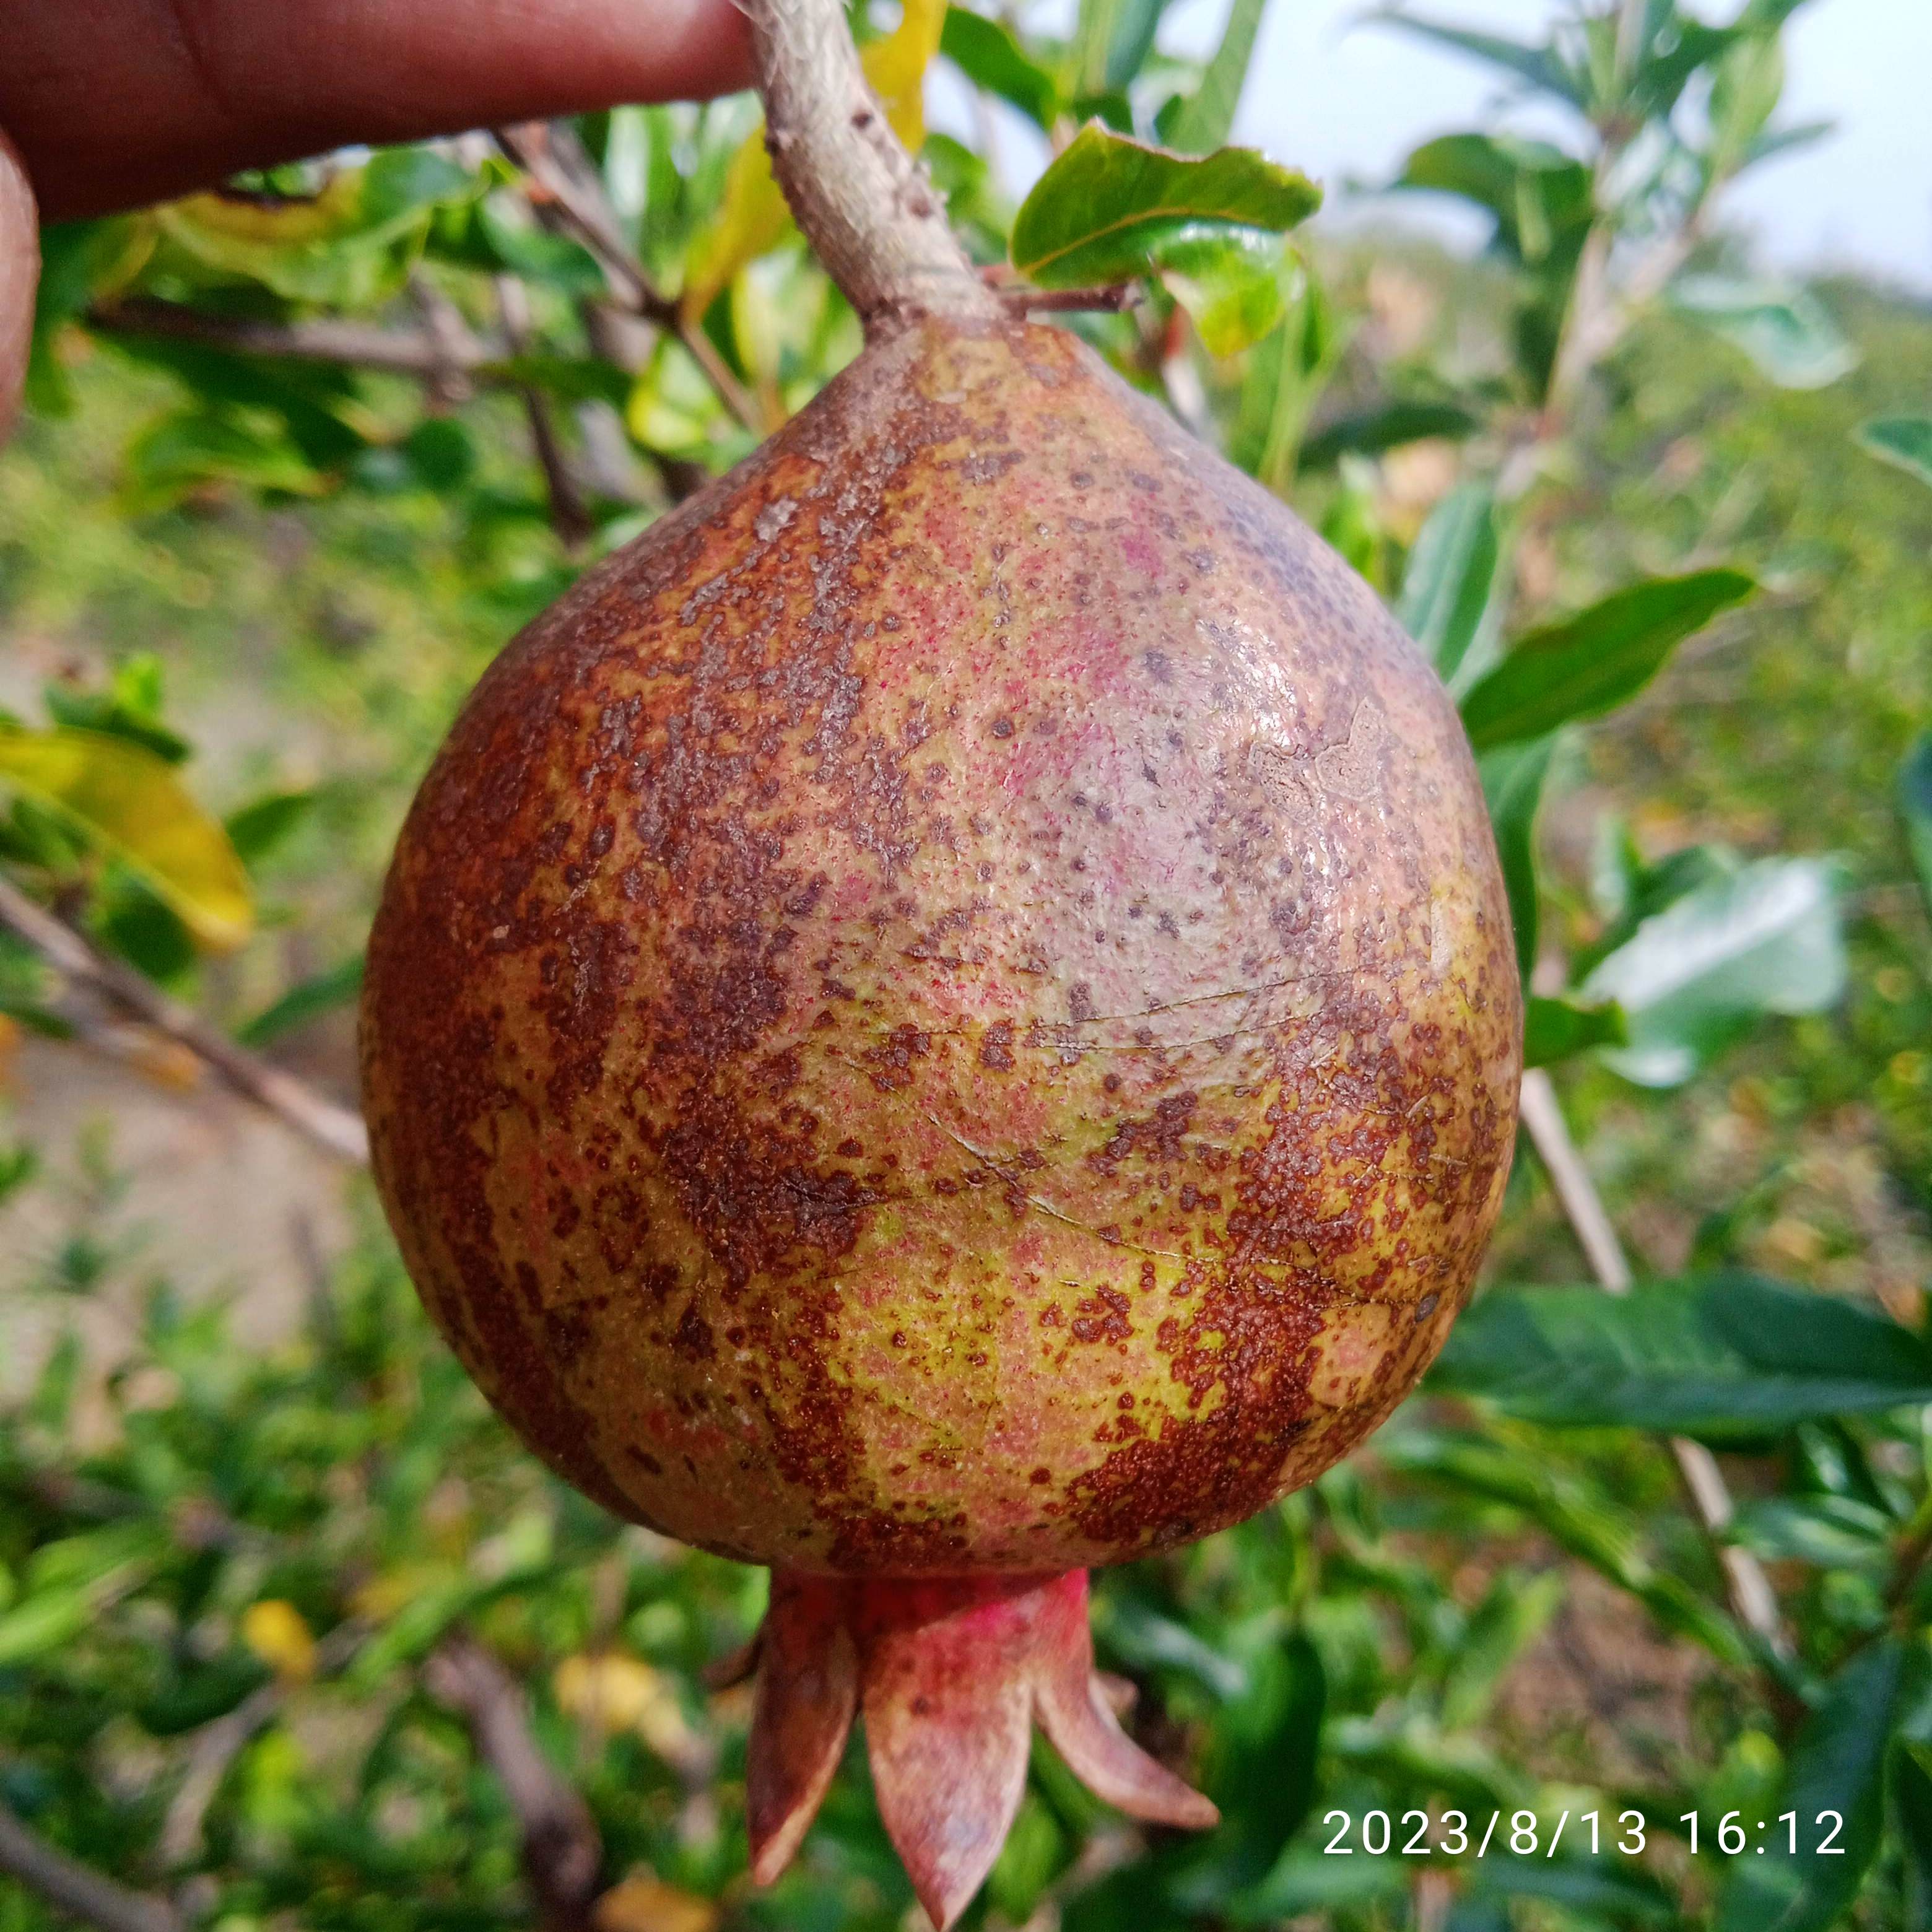
Label: Cercospora